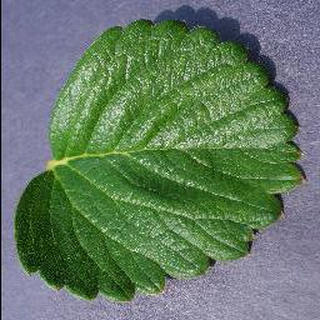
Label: healthy_strawberry